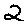
Label: 2